Ice (2018 film)

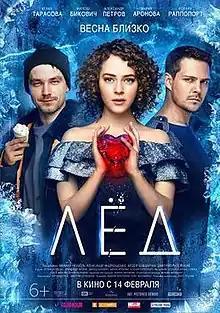
Theatrical release poster

Ice is a 2018 Russian musical romantic drama sports film directed by Oleg Trofim, tells about a capable skater who received serious injury due to a partner's mistake, and her relationship with a hockey player, whose love will help her overcome herself. The film stars Aglaya Tarasova, Alexander Petrov and Miloš Biković.